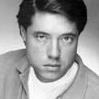
Age: 33